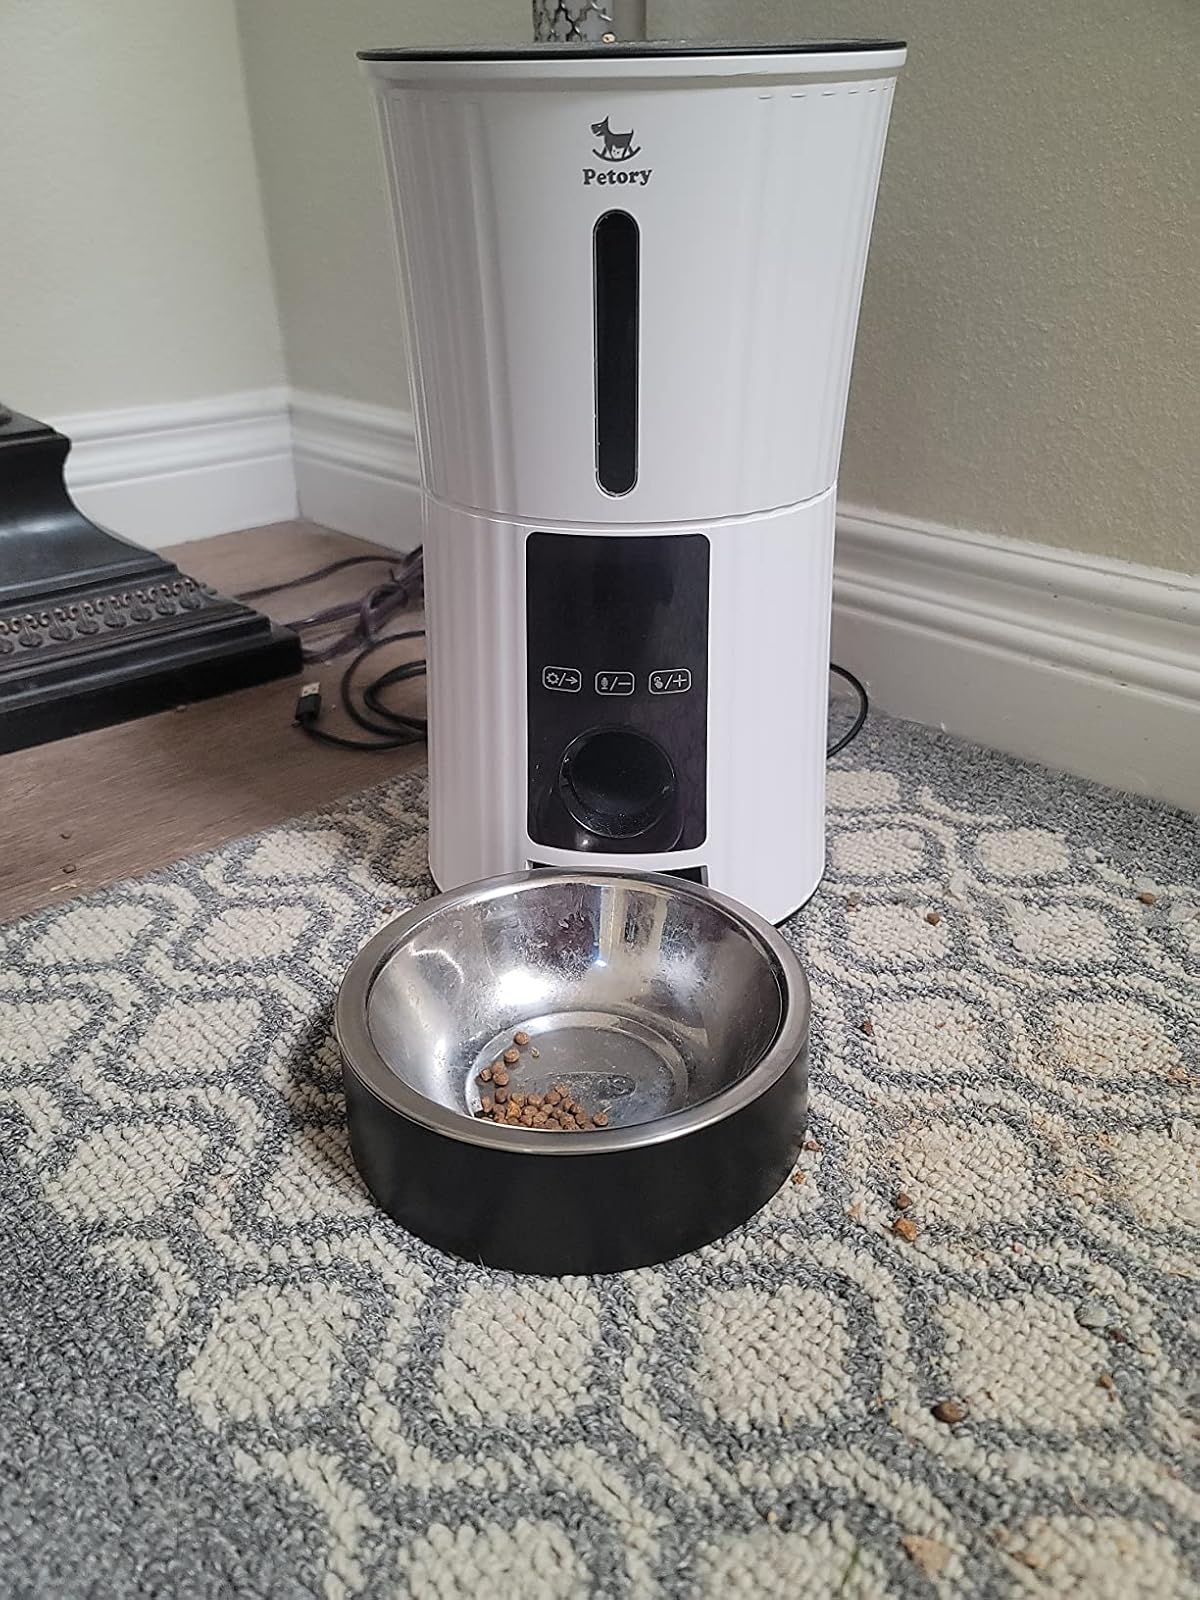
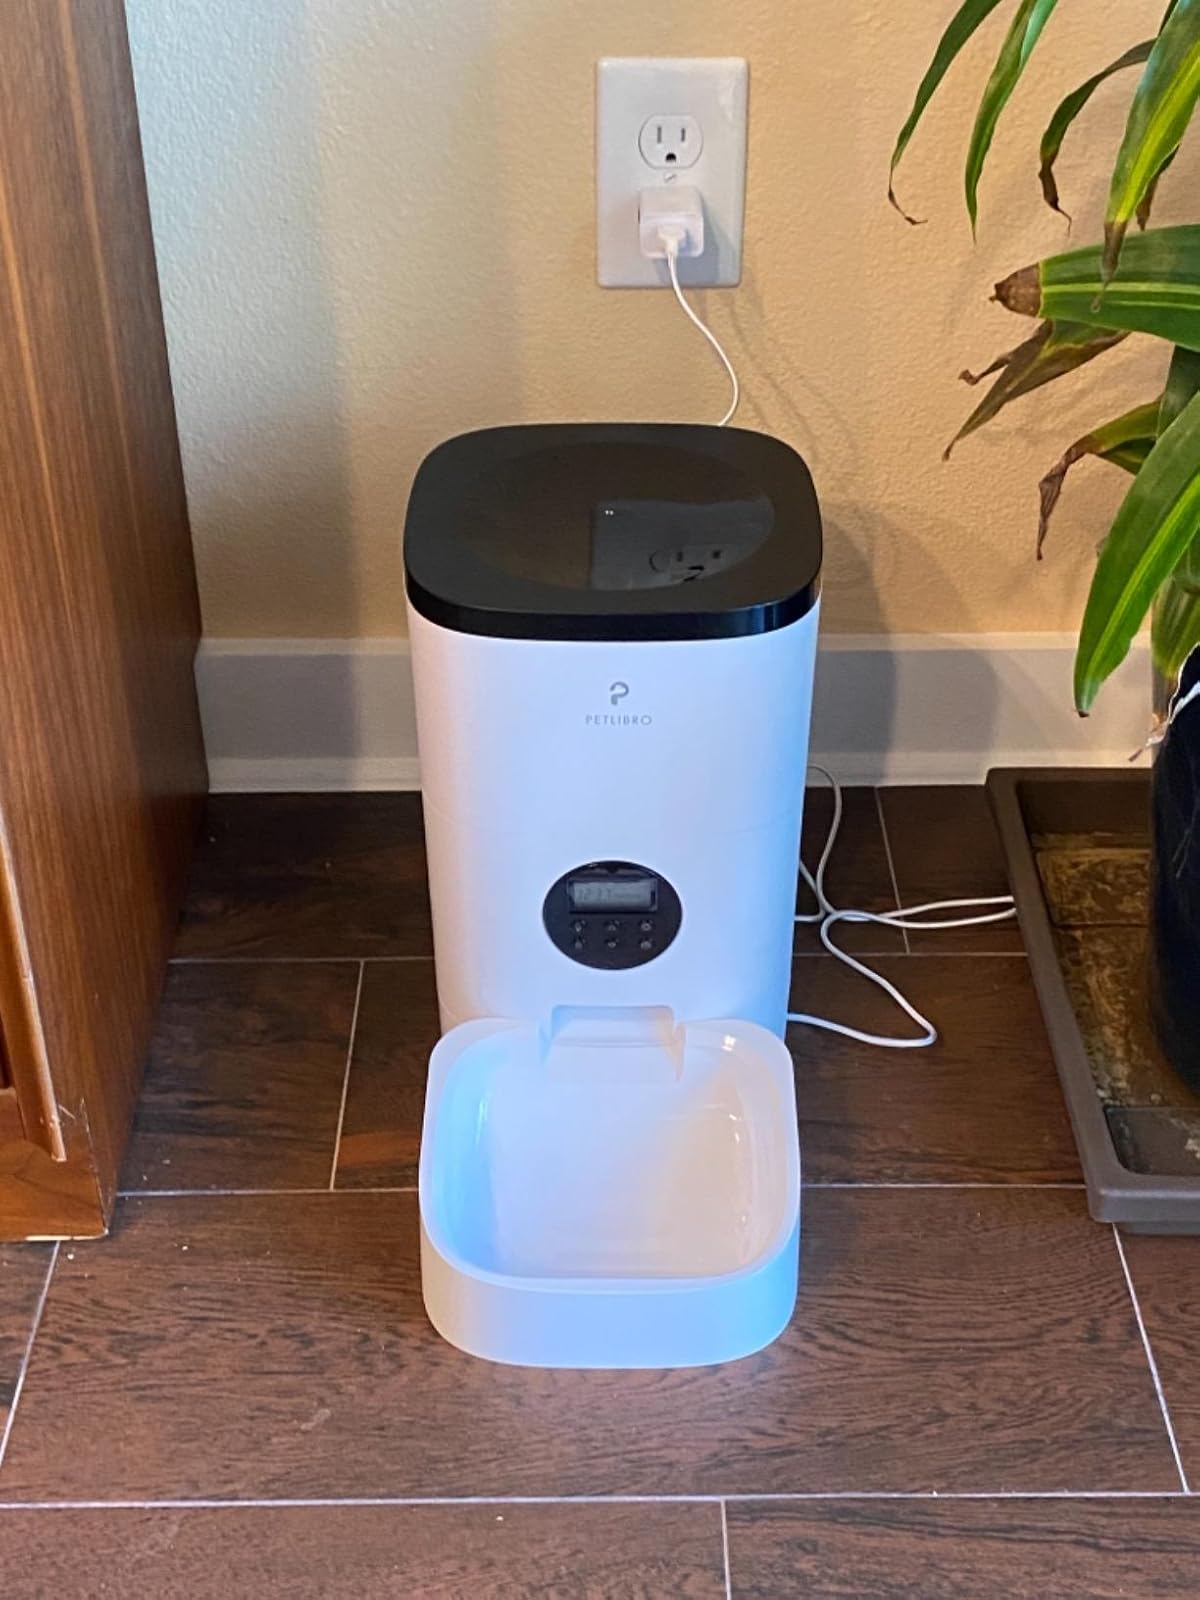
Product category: items_feeder
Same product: no